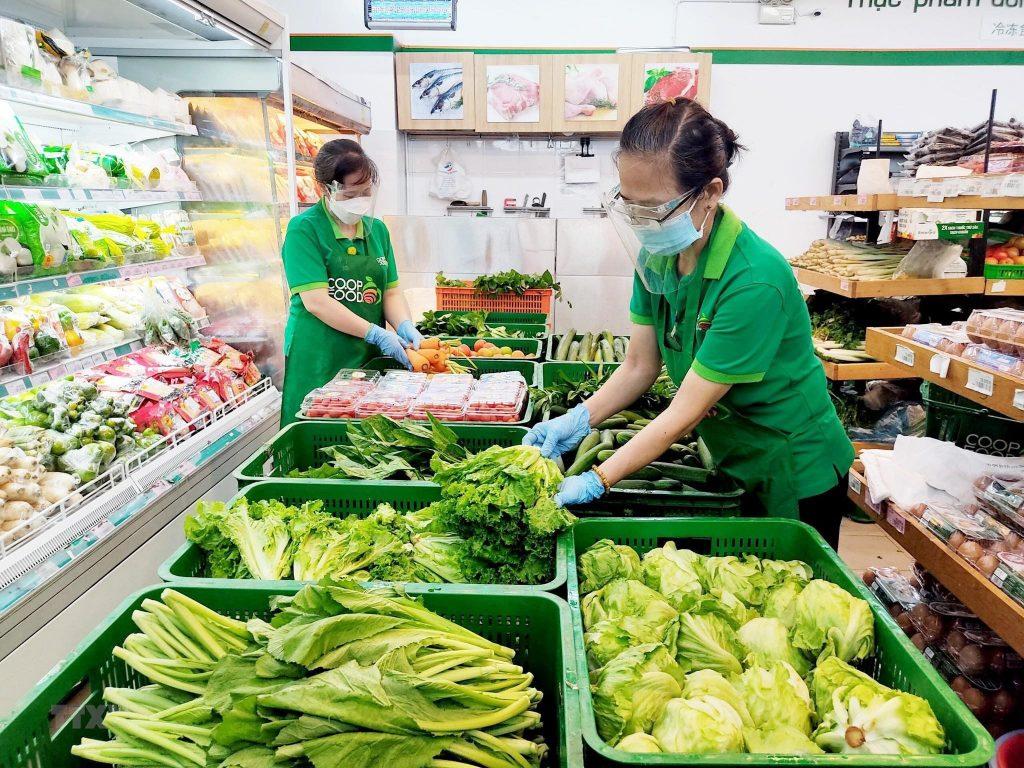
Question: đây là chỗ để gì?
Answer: đây là chỗ để rau củ quả